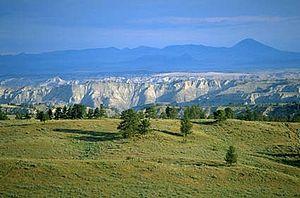
Le Monument national des Upper Missouri River Breaks est un monument national américain mis en place pour protéger et préserver les falaises du Missouri situées dans l'État du Montana aux États-Unis. Il est géré par le Bureau of Land Management. Les falaises, nom donné par la population locale, est une série de badlands caractérisés par des affleurements rocheux, des falaises abruptes et les plaines herbeuses. Créée par le Président Bill Clinton le 17 janvier 2001 à travers une proclamation, la majorité de cette zone qui s'étend sur plus de 200 000 hectares est aujourd'hui gérée par le gouvernement fédéral américain. La rivière Missouri, adjacente à ces formations géologiques, fut classée Rivière Sauvage et Pittoresque en 1976. Les paysages intégrant ces "falaises" servirent de modèle pour de nombreux peintres comme Charles M. Russell.